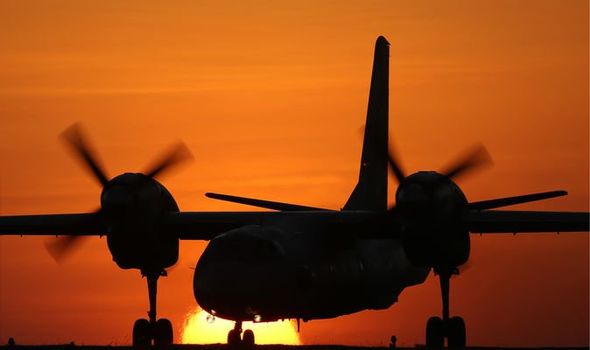
Vehicle type: Planes